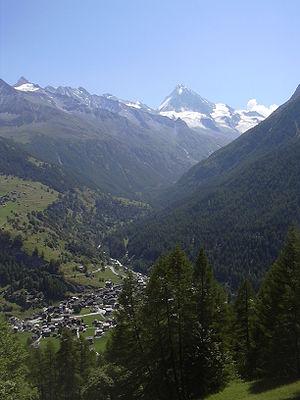
Le val d'Hérens est une vallée de Suisse dans le district d'Hérens en Valais.
Les Haudères est une localité de la commune d'Evolène dans les Alpes suisses et situé dans le canton du Valais. La localité est située dans la partie centrale du canton, dans le Val d'Hérens, au sud de Sion.